Byzantine–Mongol alliance

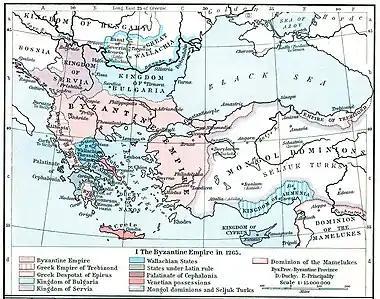
The Mongol Empire bordered the Byzantine Empire for several decades around 1265.

A Byzantine-Mongol Alliance occurred during the end of the 13th and the beginning of the 14th century between the Byzantine Empire and the Mongol Empire. Byzantium attempted to maintain friendly relations with both the Golden Horde and the Ilkhanate realms, and was caught in the middle of growing conflict between the two. The alliance involved numerous exchanges of presents, military collaboration and marital links, but dissolved in the middle of the 14th century.